2022 EFL Championship play-off final

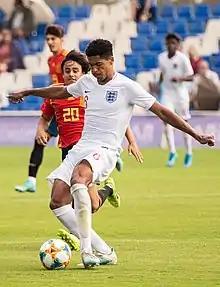
Levi Colwill "(pictured in 2019)" scored the only goal of the game, into his own net off his knee.

Nottingham Forest kicked off the match at around 4.30p.m. on 29 May 2022 in front of 80,019 supporters at Wembley Stadium, London. Two early fouls from Joe Worrall both resulted in free kicks for Huddersfield, neither of which threatened the Nottingham Forest goal. In the 12th minute, Zinckernagel was brought down by Naby Sarr but Ryan Yates headed James Garner's free kick wide of the Huddersfield Town goal. Nottingham Forest increased the pressure and Sarr had to clear the ball to prevent Keinan Davis from shooting. In the 23rd minute, Yates struck the ball from the edge of the Huddersfield Town penalty area but it went high over the crossbar. Seven minutes later, Scott McKenna's shot was cleared by Huddersfield Town. Zinckernagel's curving strike was then blocked before Thomas's dribble ended with a poor delivery; the former footballer Matthew Glennon suggested that he thought Thomas had "got caught between shooting and crossing."